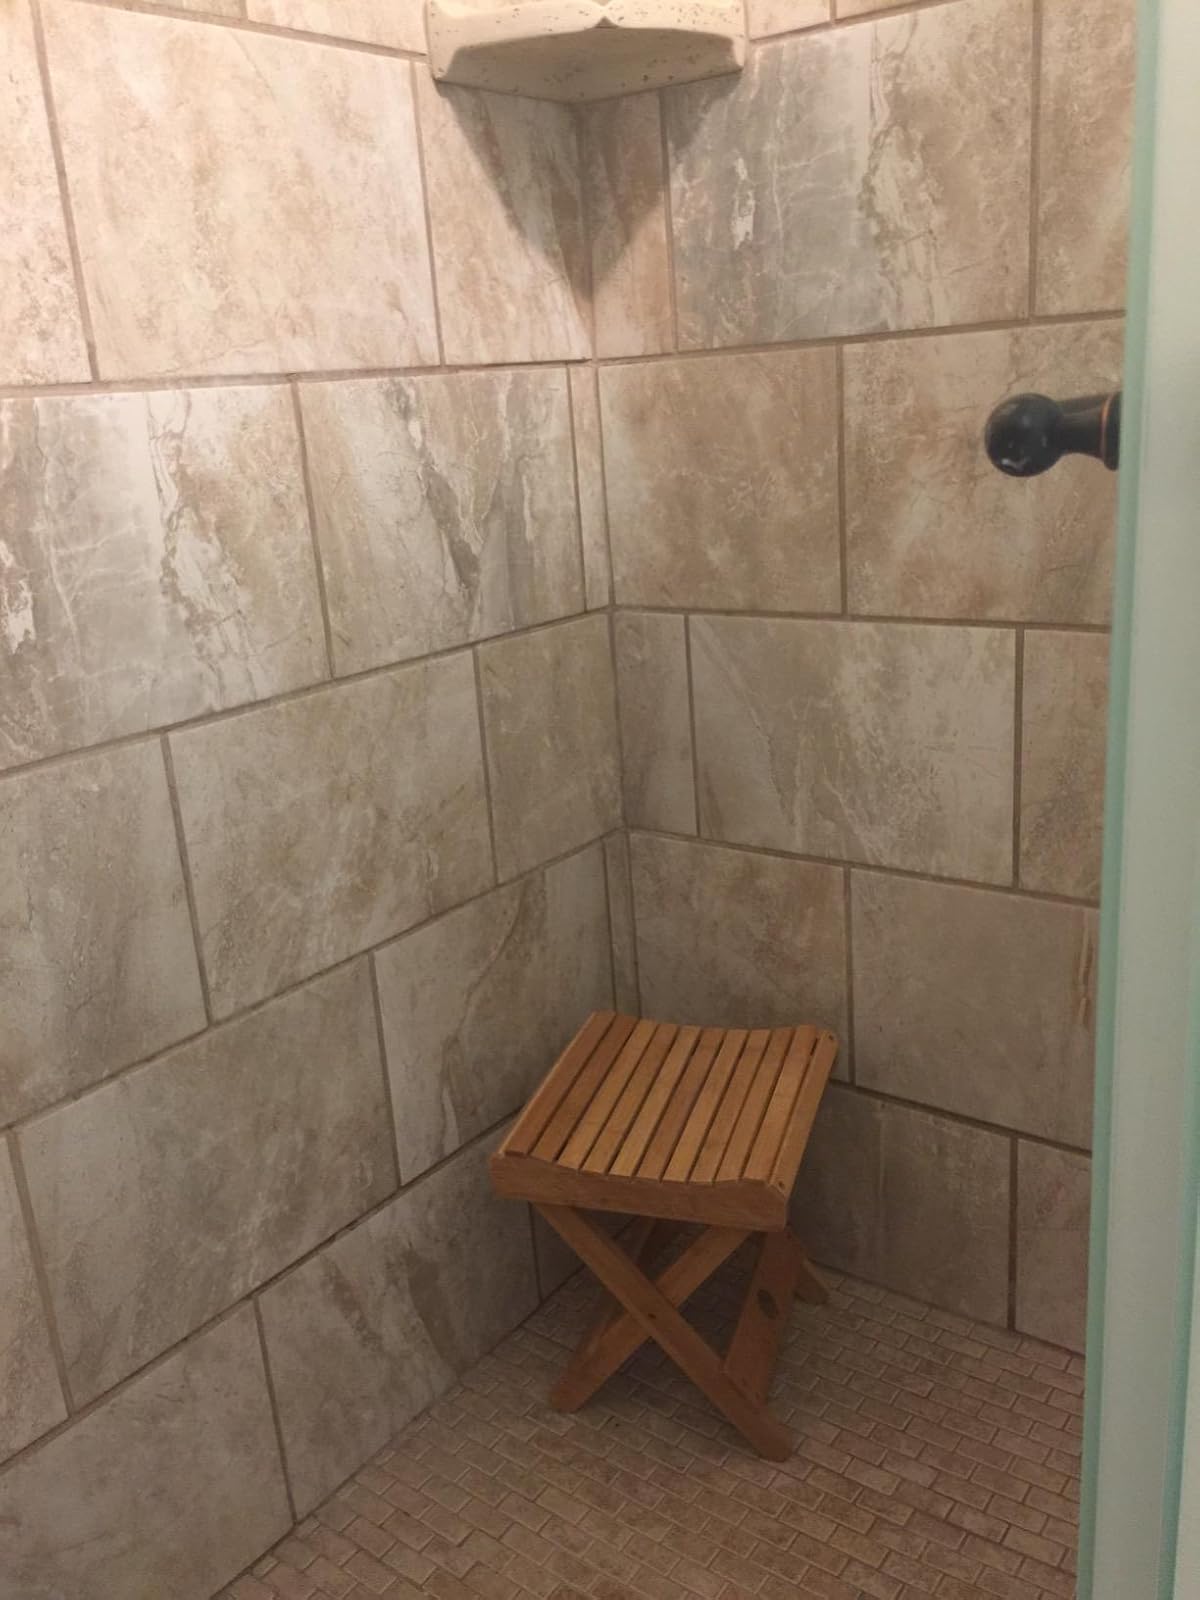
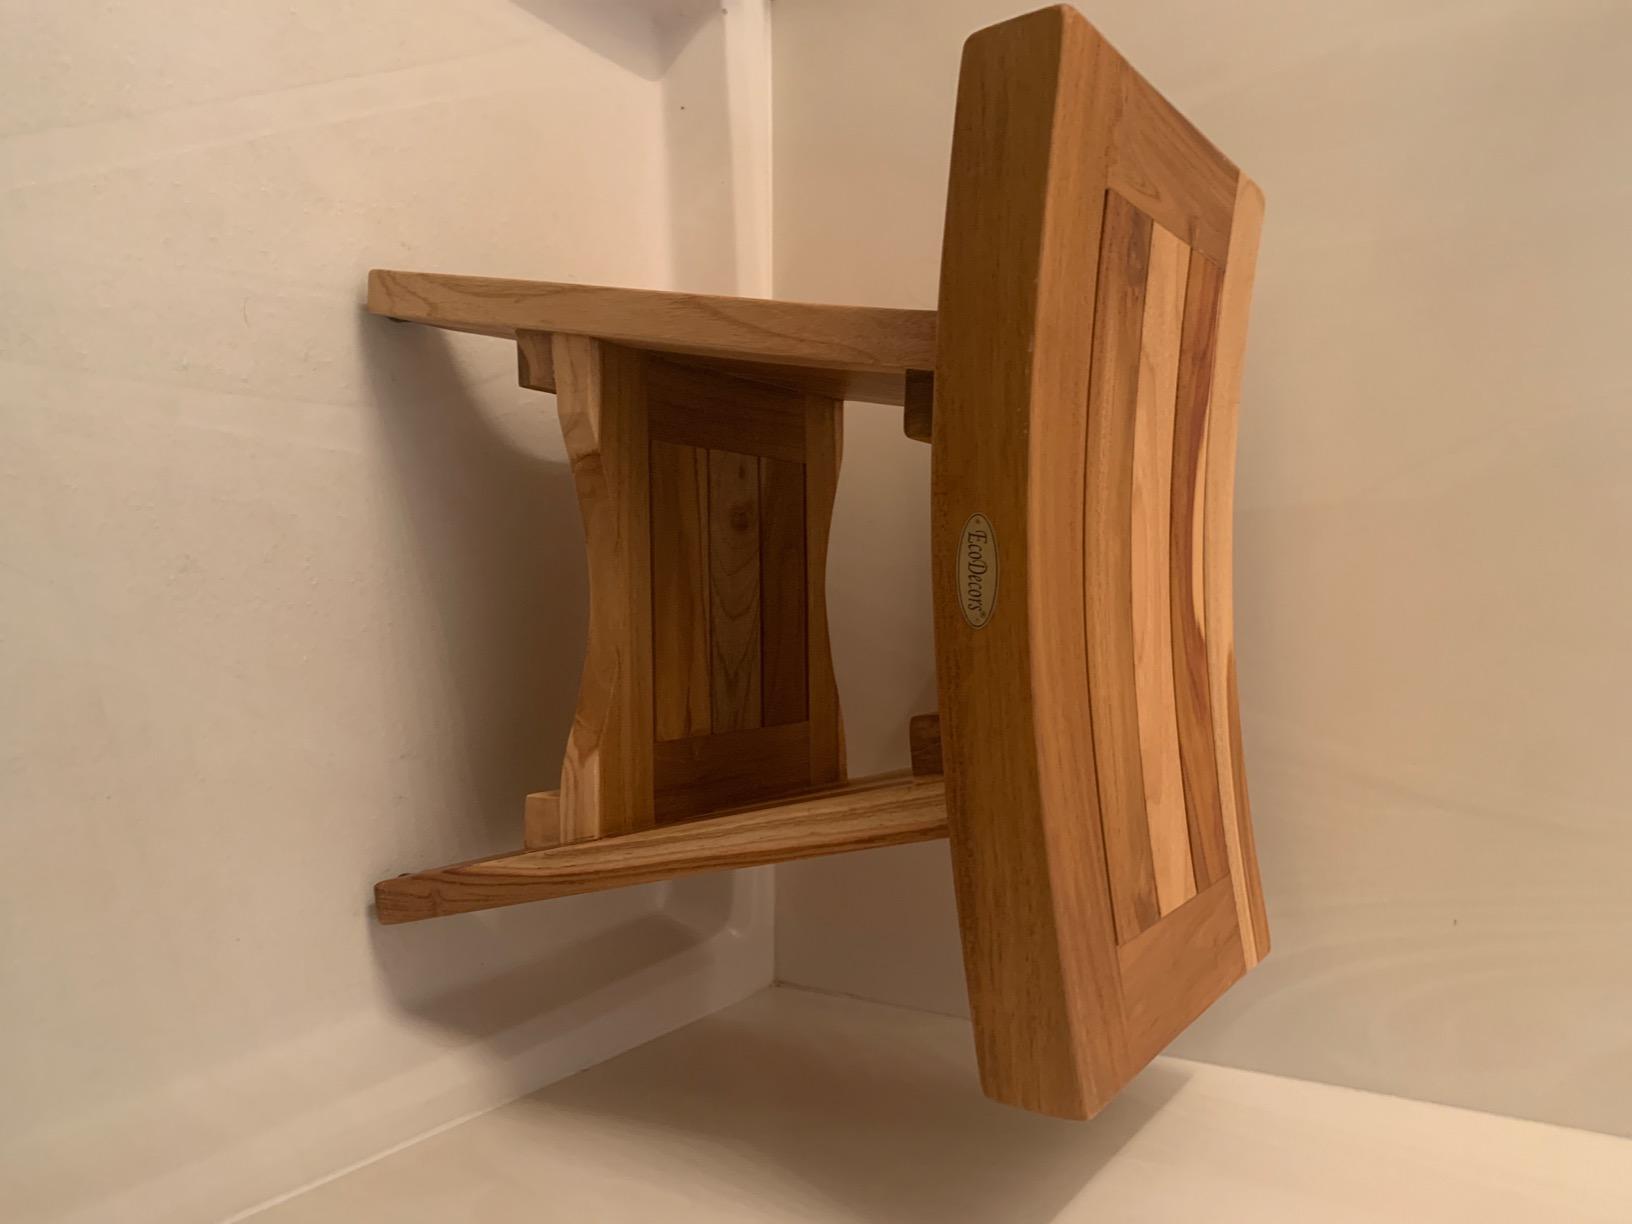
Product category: stool
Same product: no